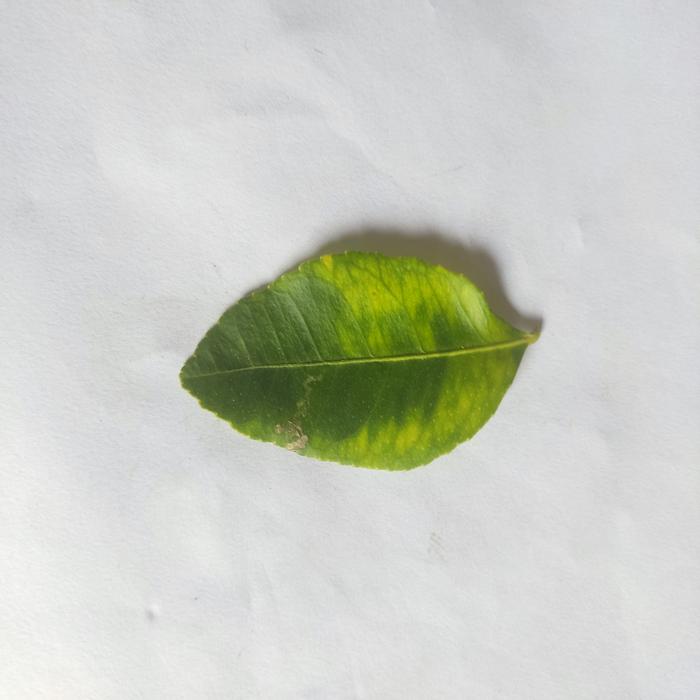
Crop: Lemon
Leaf condition: Citrus